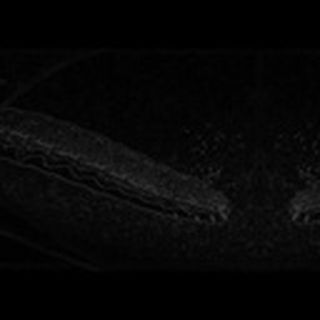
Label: cotton_army_worm